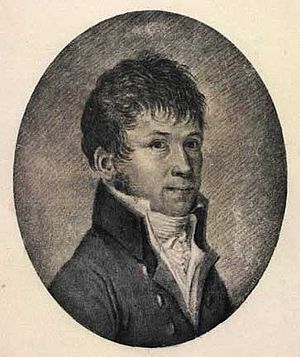
Andreas Flint
Selvportræt af Andreas Flint
Andreas Flint var en dansk kobberstikker, bror til Johannes, Niels og Ole Flint.